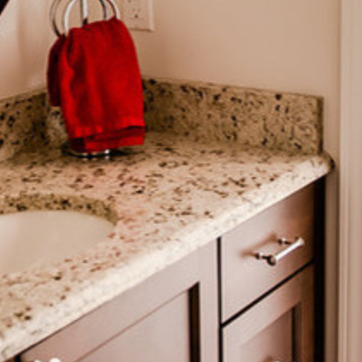
Material: polishedstone